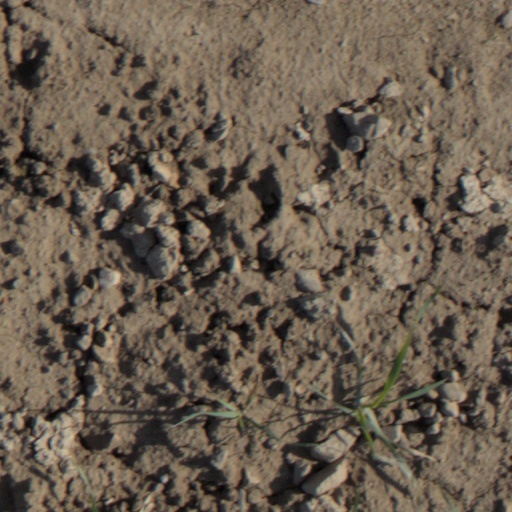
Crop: wheat